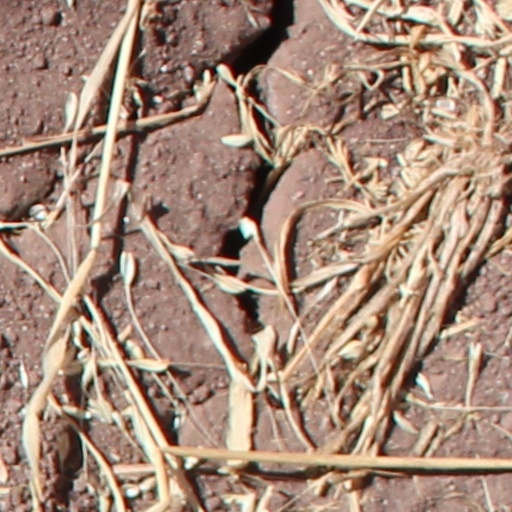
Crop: wheat